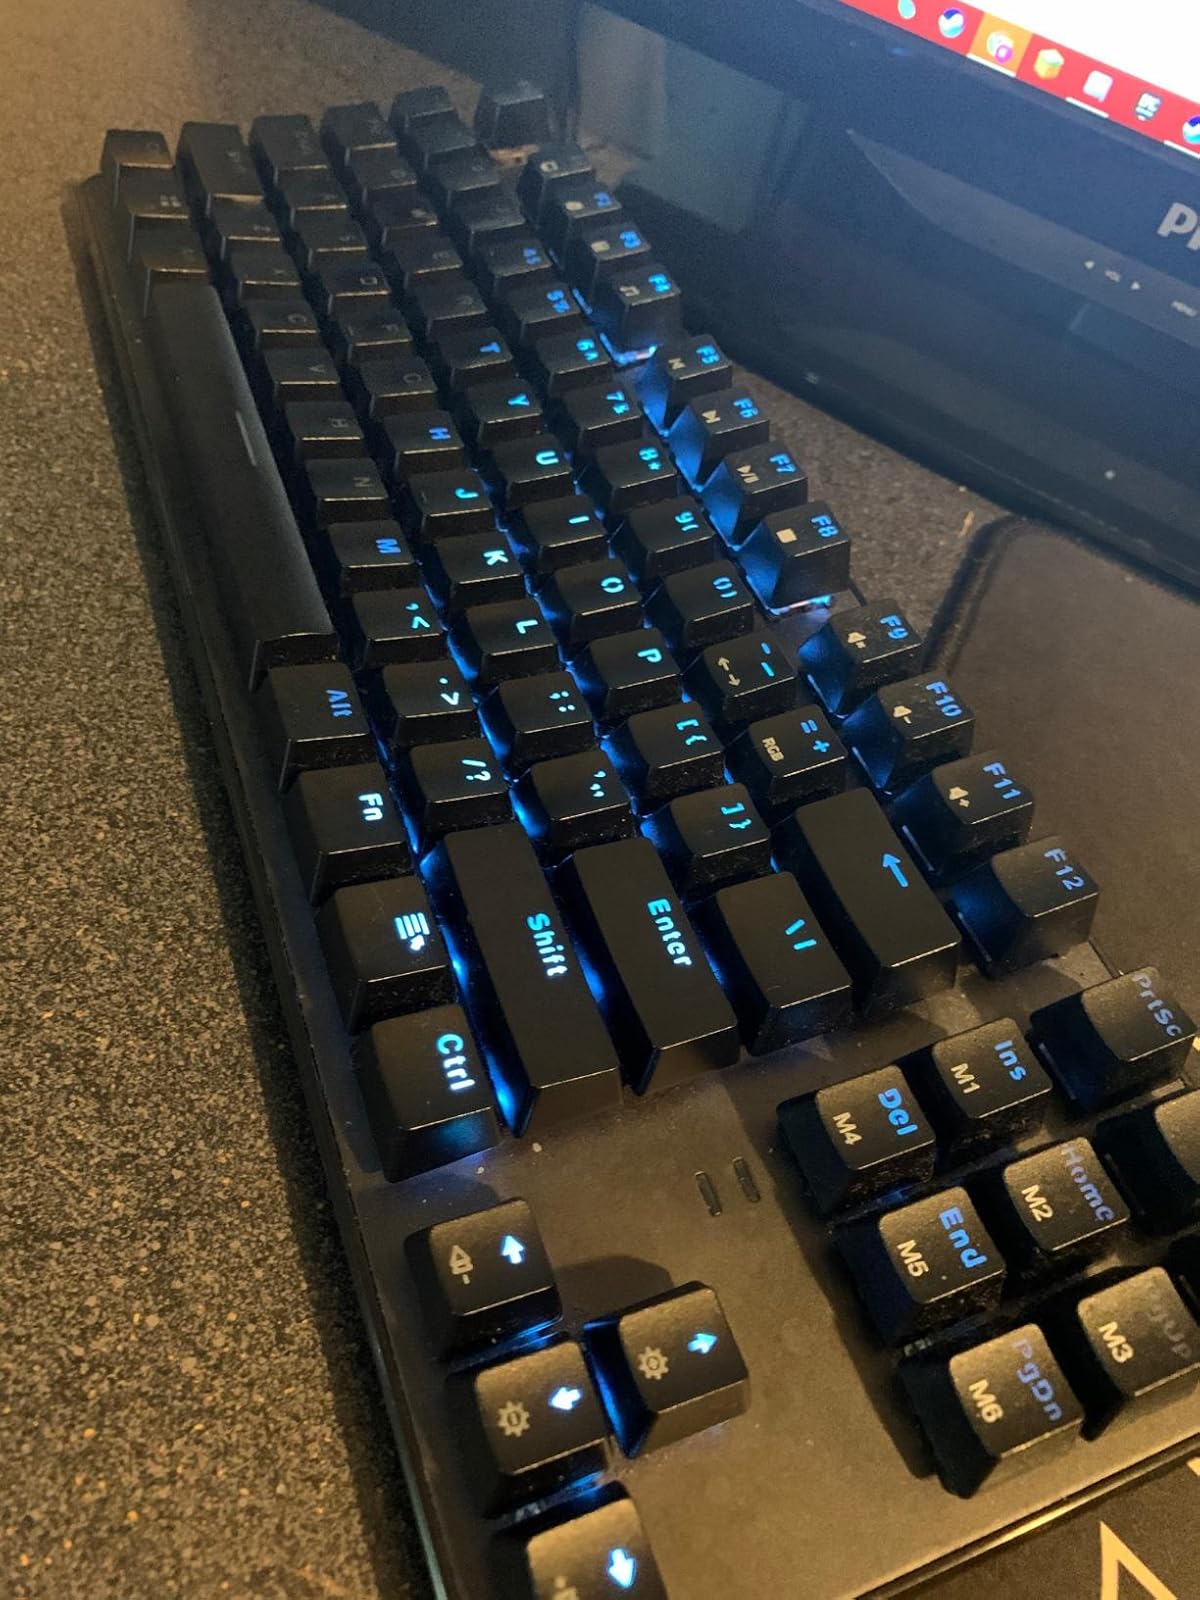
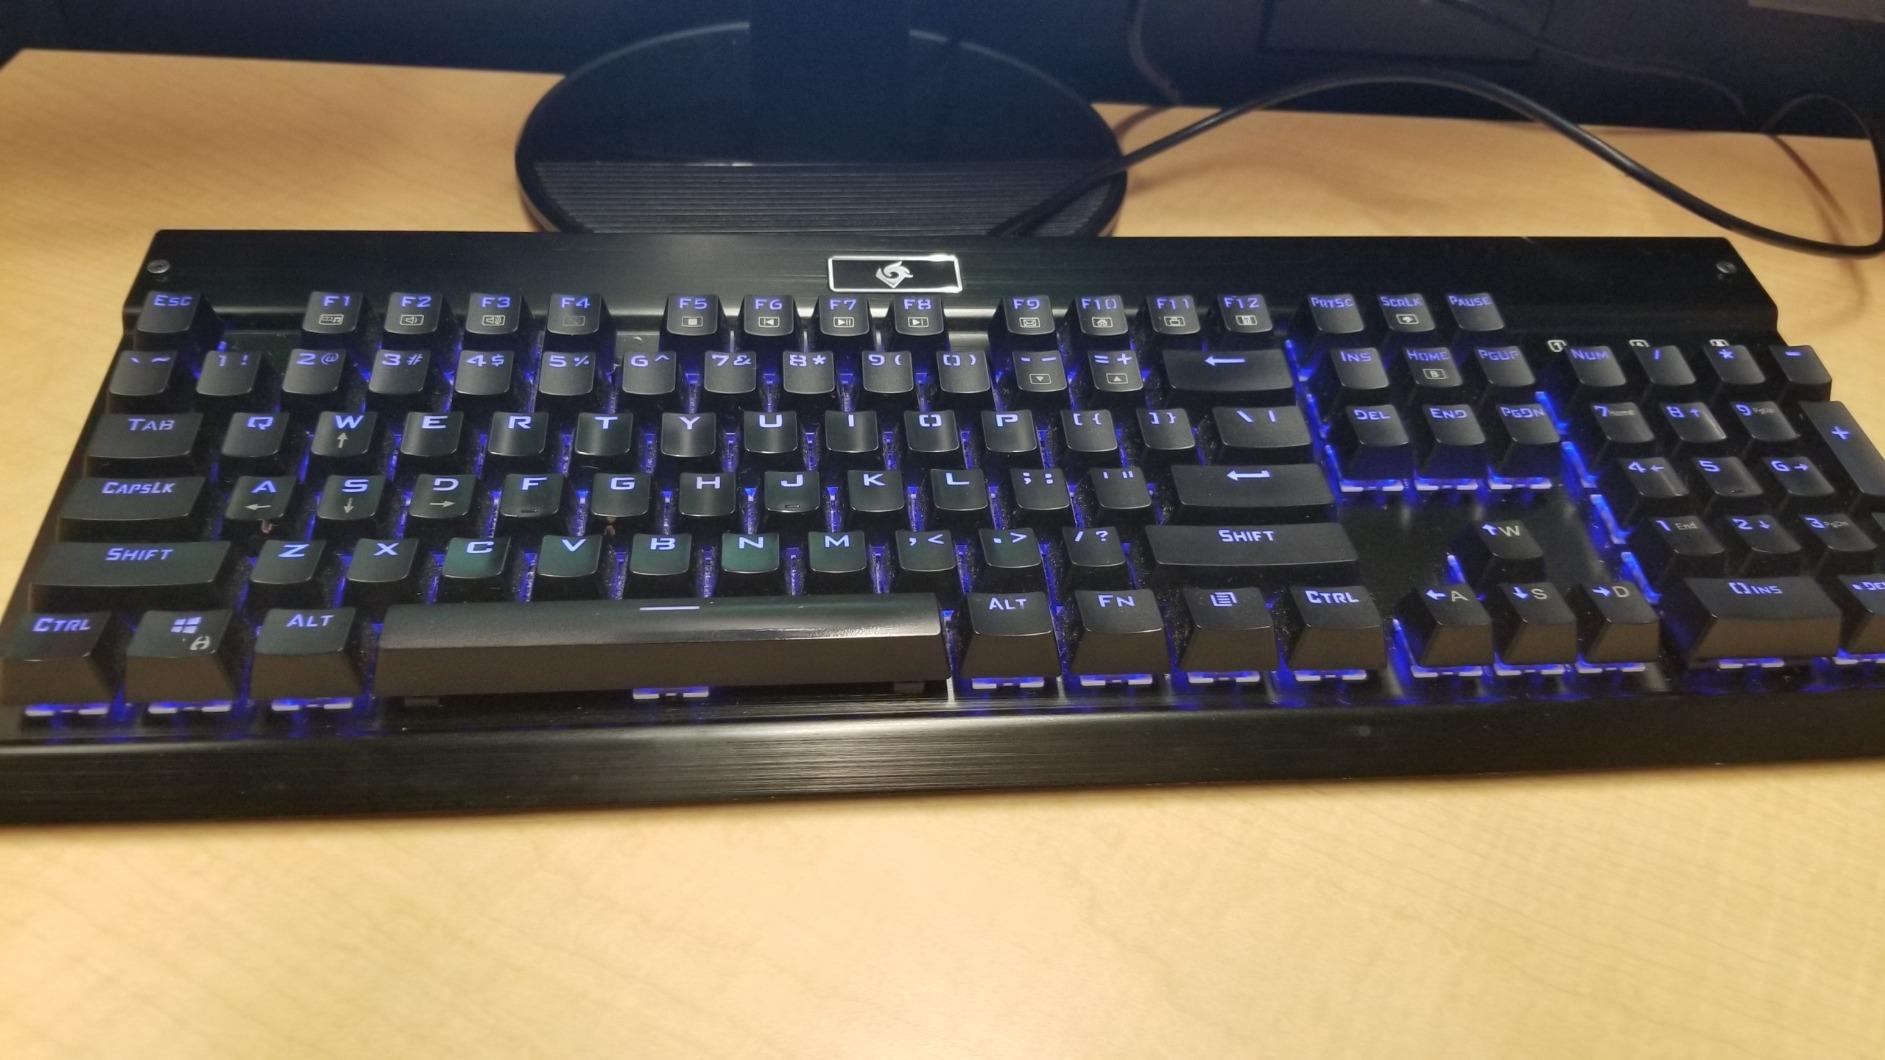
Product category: keyboard
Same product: no